Landon Carter Haynes

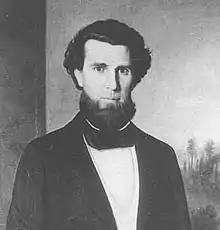
Haynes, from a portrait by Samuel Shaver

Landon Carter Haynes (December 2, 1816 – February 17, 1875) was an American politician who served as a Confederate States senator from Tennessee from 1862 to 1865. He also served several terms in the Tennessee House of Representatives, including one term as speaker (1849–1851). In the early 1840s, Haynes worked as editor of the Jonesborough-based newspaper, "Tennessee Sentinel", garnering regional fame for his frequent clashes with rival editor, William "Parson" Brownlow.